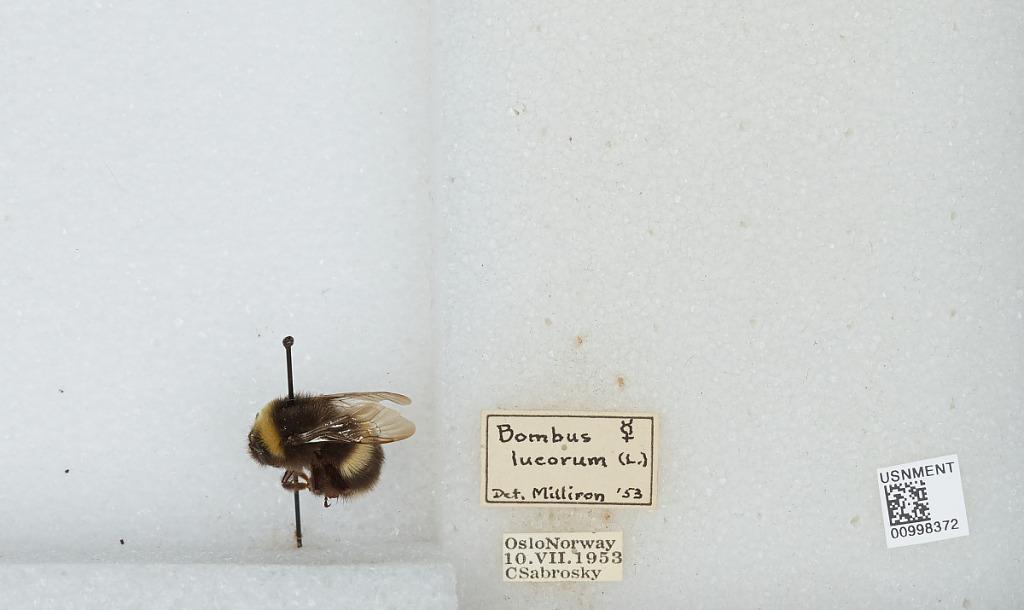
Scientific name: Bombus (Bombus) lucorum (Linnaeus)
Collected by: C. Sabrosky
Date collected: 1953-7-10
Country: Norway
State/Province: Oslo
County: Oslo
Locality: Oslo
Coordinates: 59.9139, 10.7522
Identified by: Milliron